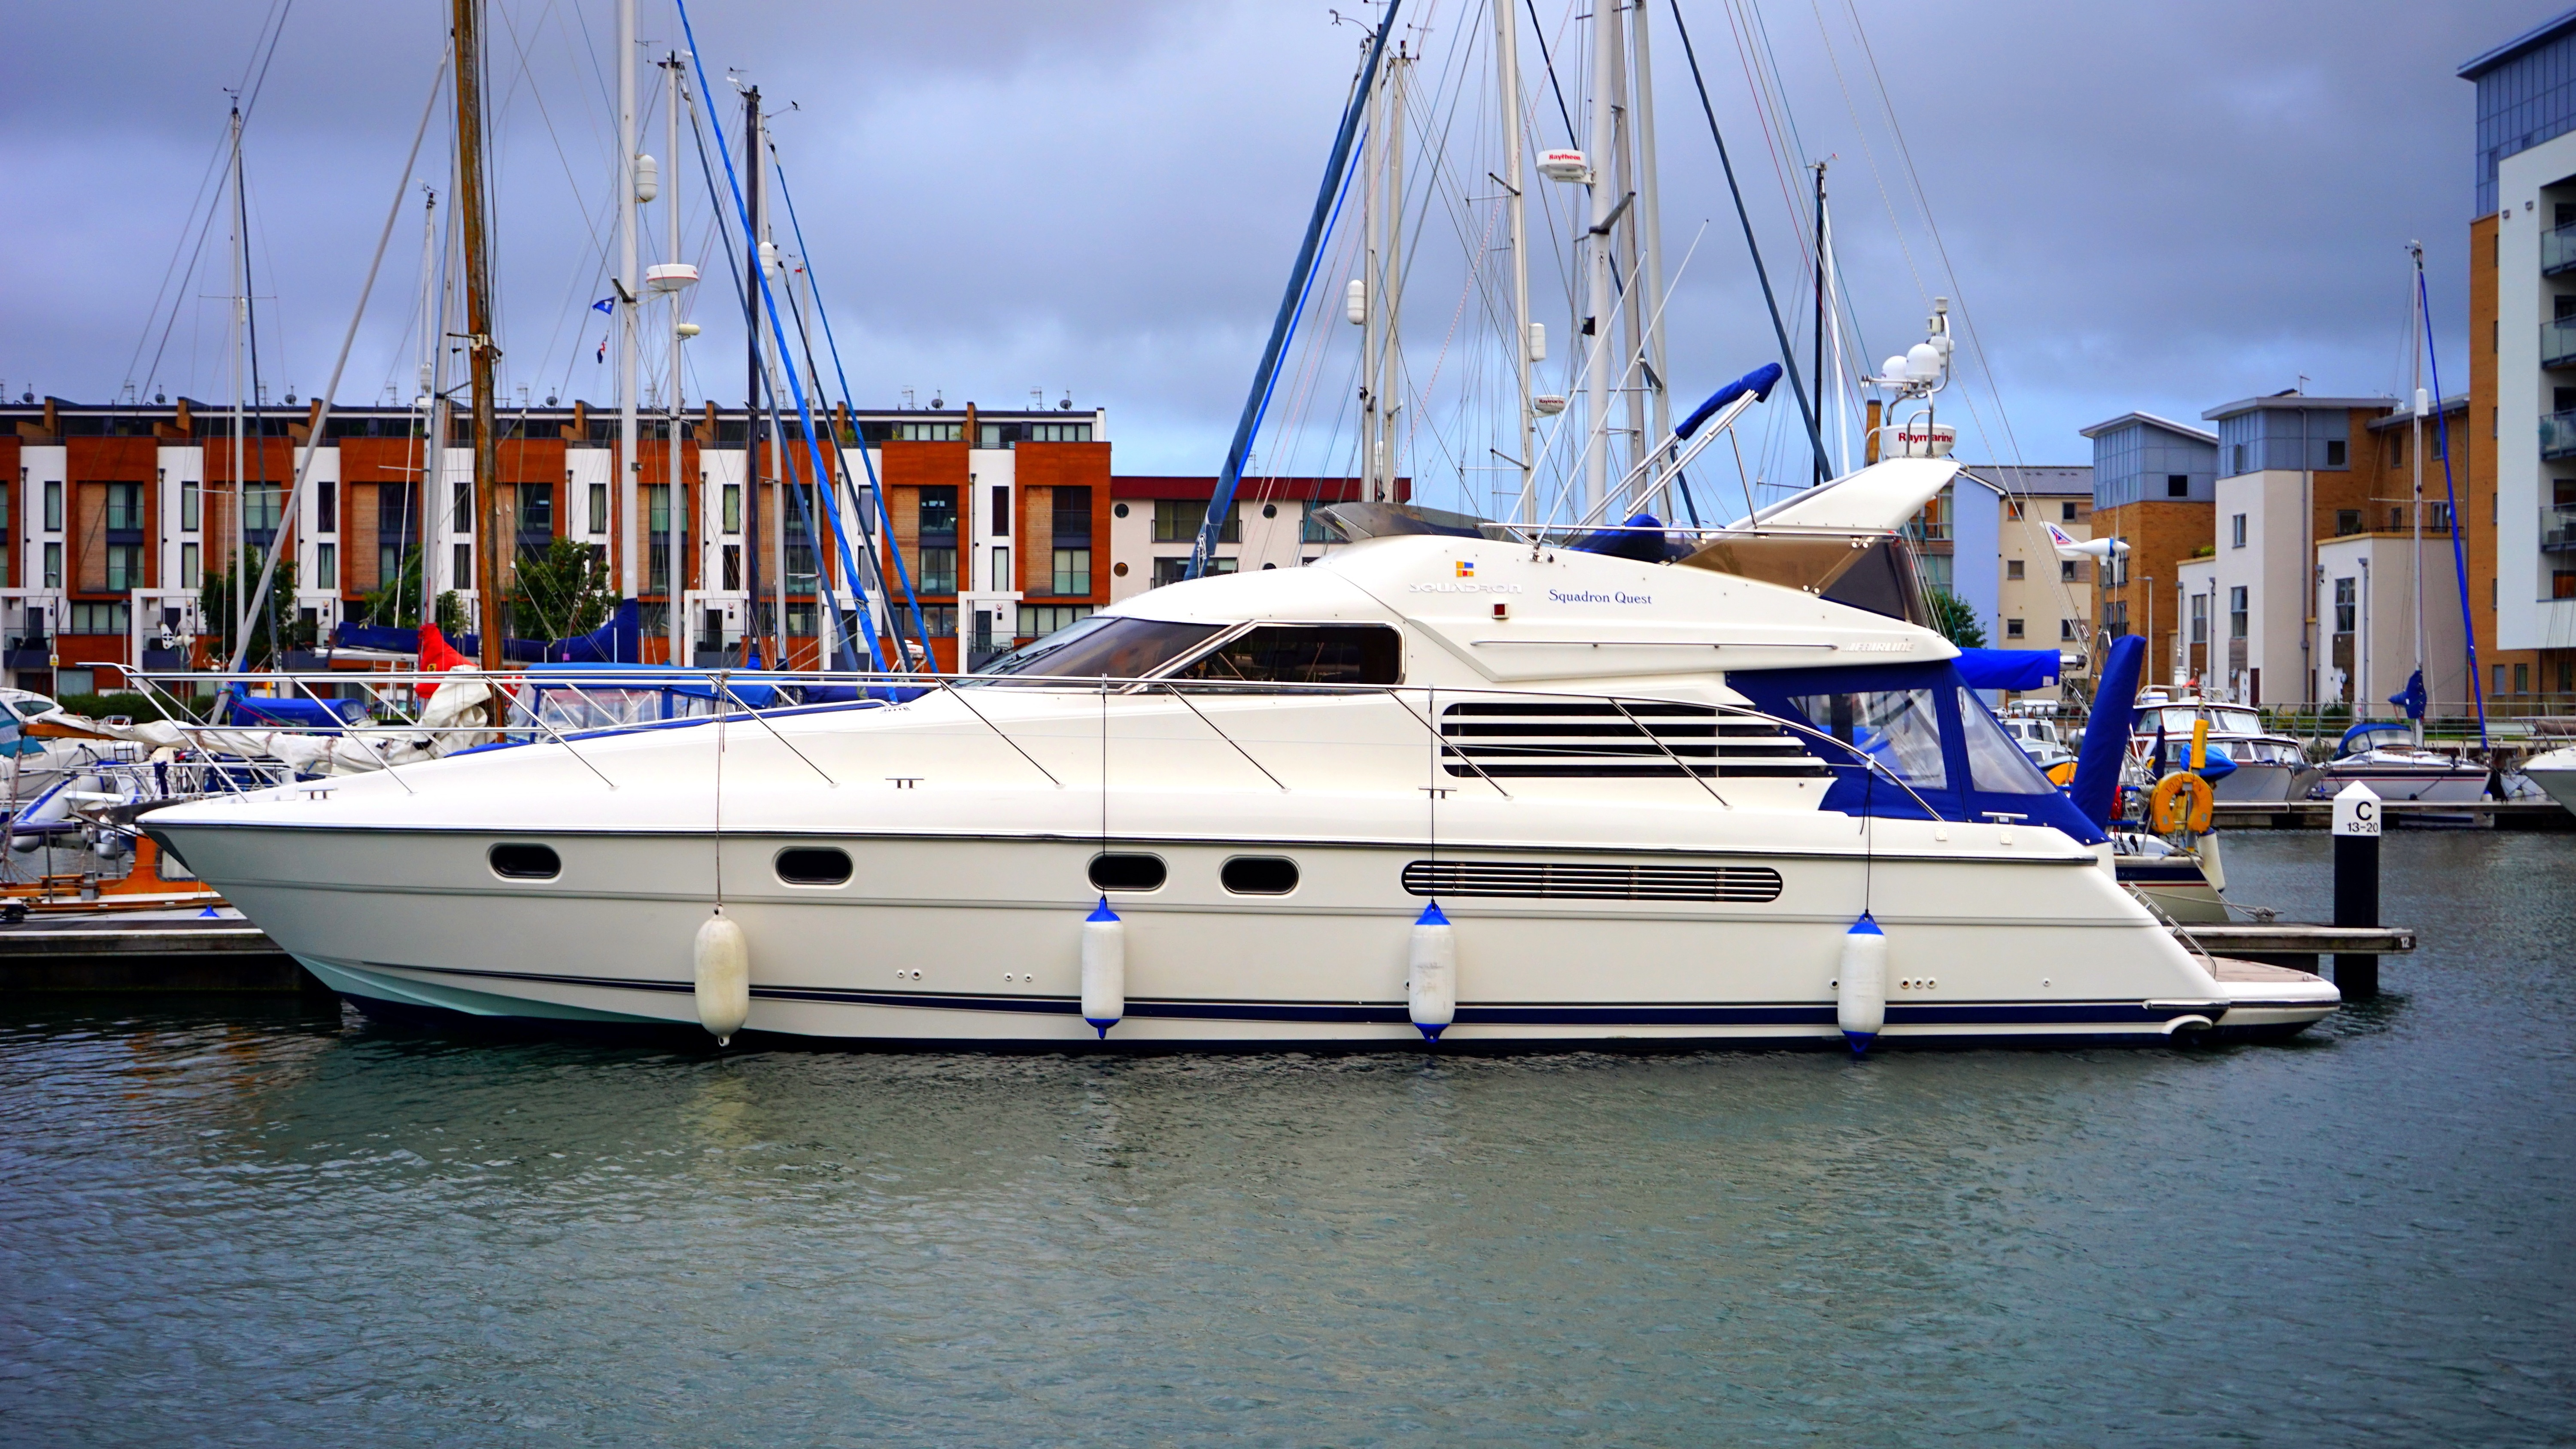
sea, water, outdoor, ocean, dock, sky, deck, white, sport, boat, adventure, ship, summer, travel, transportation, transport, vessel, vehicle, yacht, harbor, blue, marina, speed, tourism, sailboat, cruise, sunny, fun, nautical, luxury, sail, bow, watercraft, ecosystem, yachting, catamaran, sailing ship, motor ship, passenger ship, luxury yacht